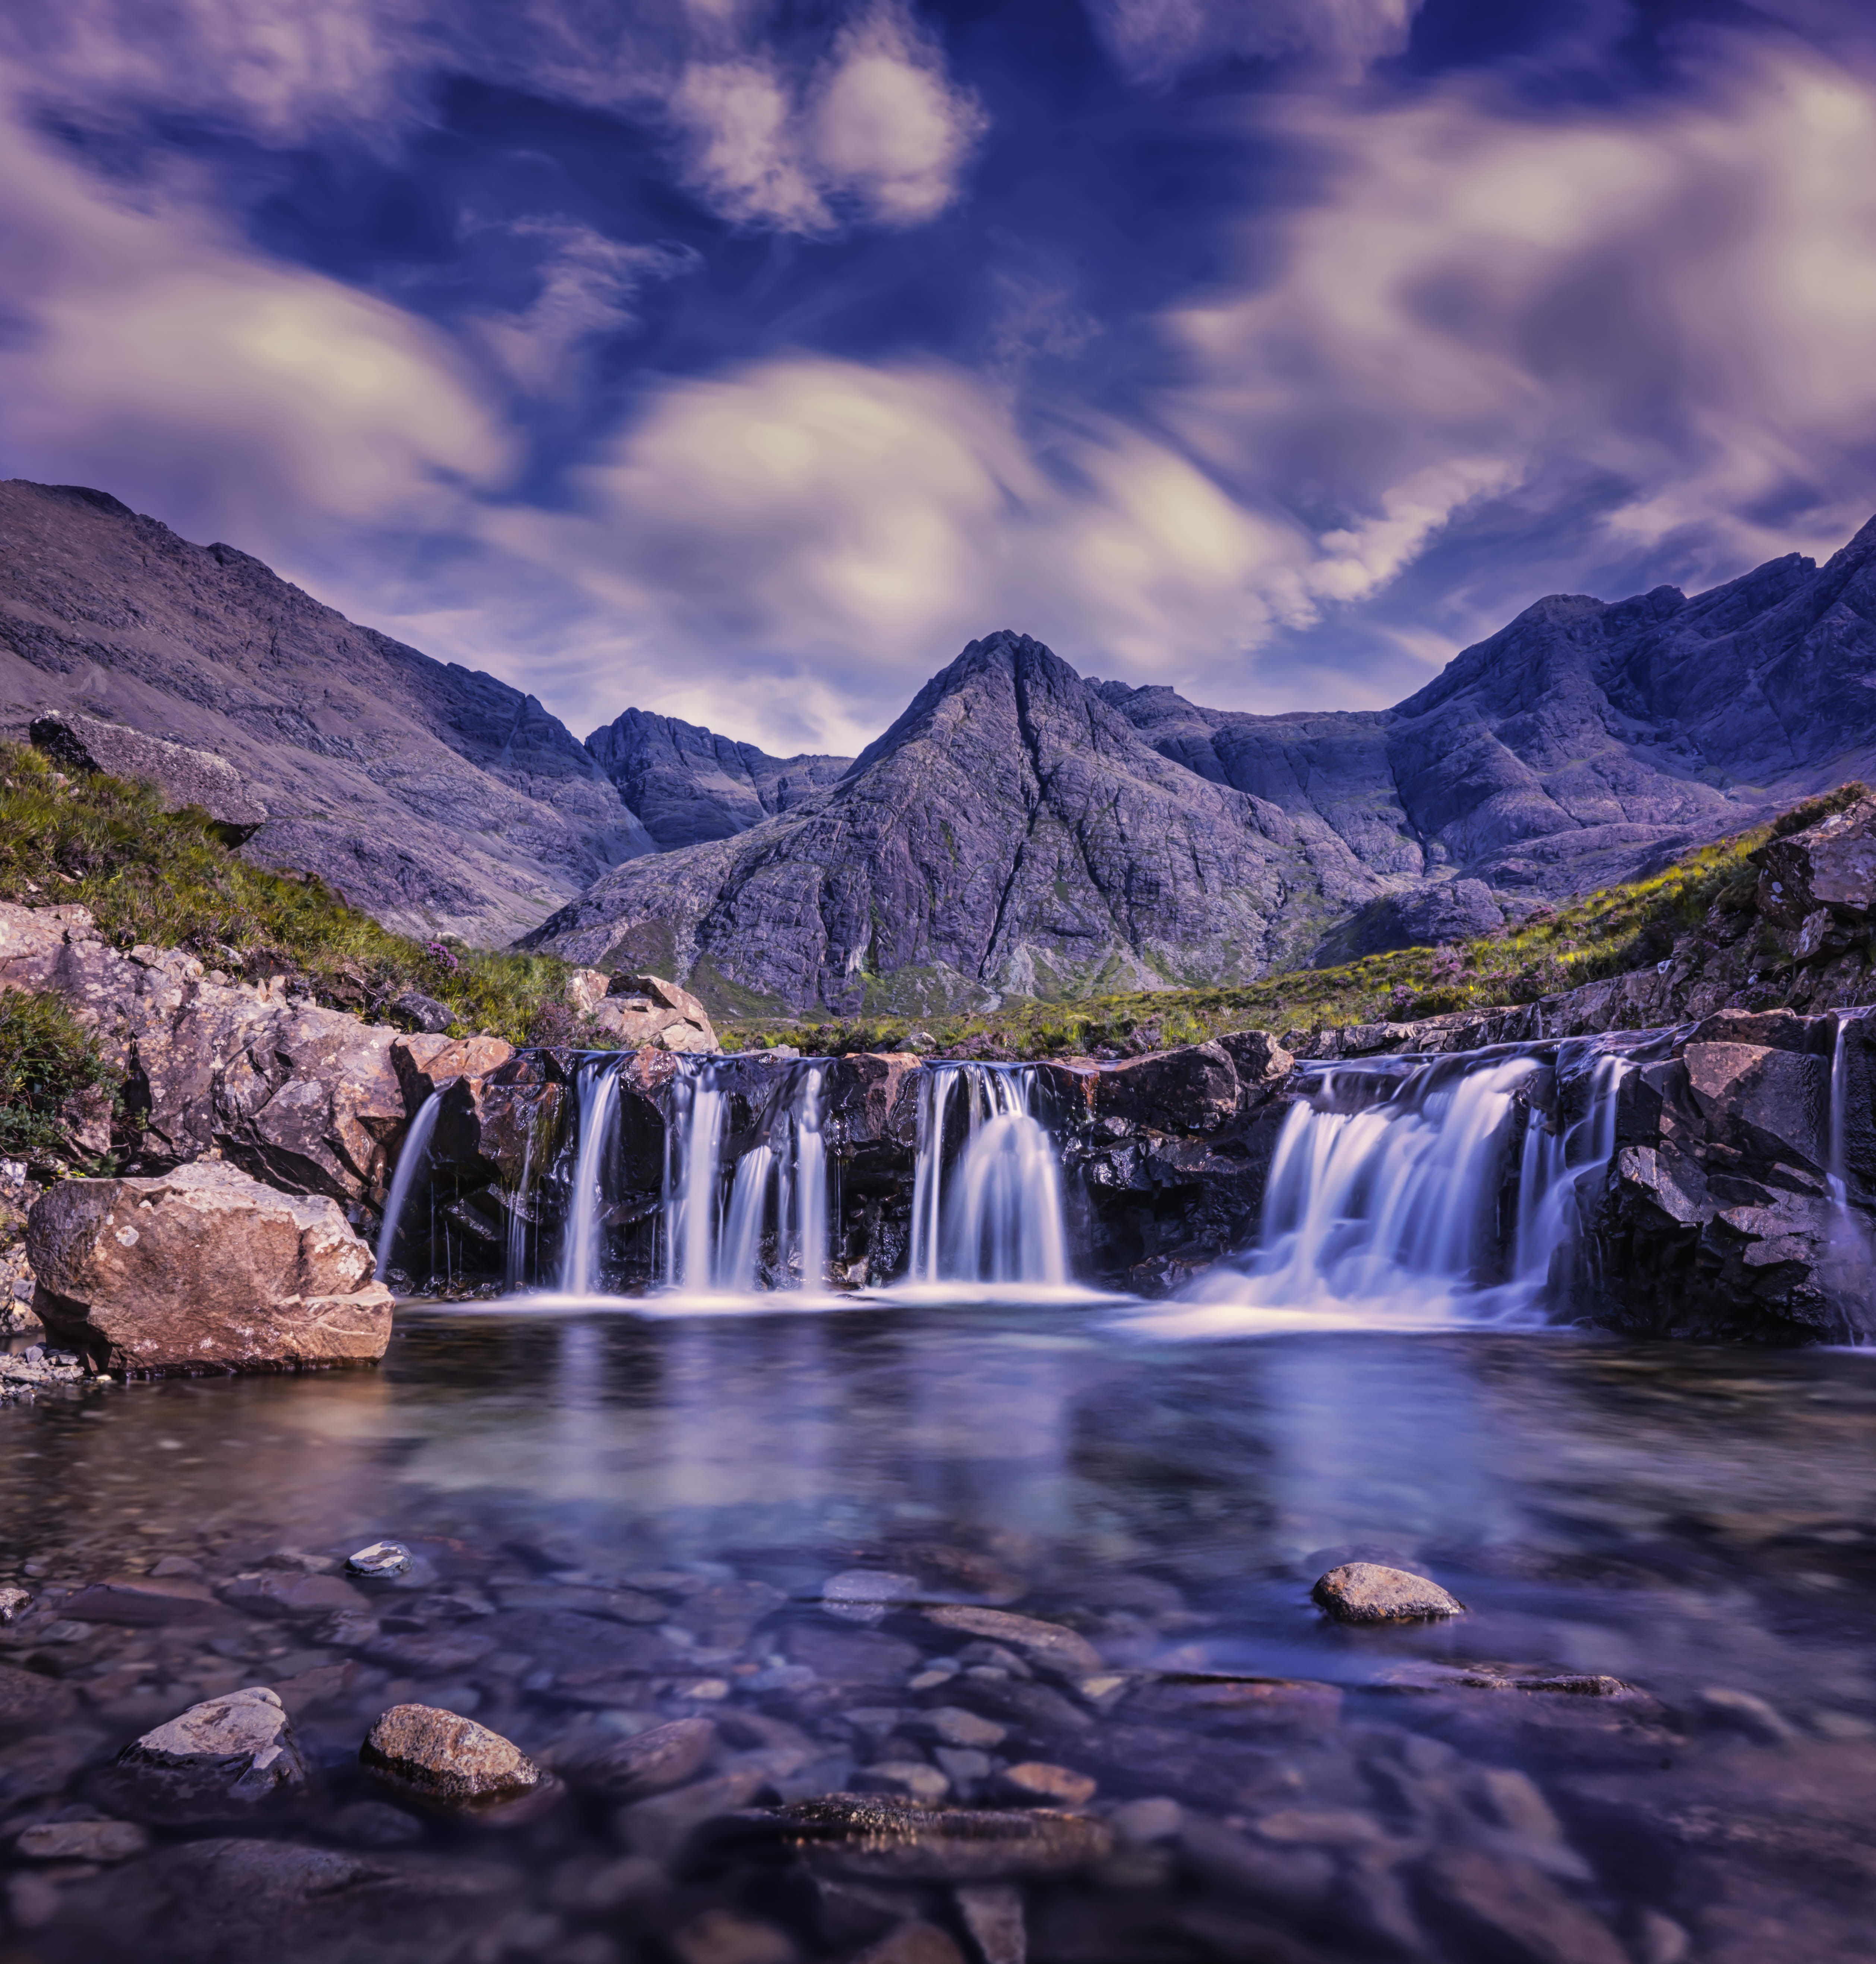
landscape, water, nature, rock, waterfall, wilderness, mountain, sky, cloudy, lake, river, valley, mountain range, environment, stream, cascade, reflection, scenic, body of water, water flow, rocks, mountains, falls, loch, water feature, rocky mountains